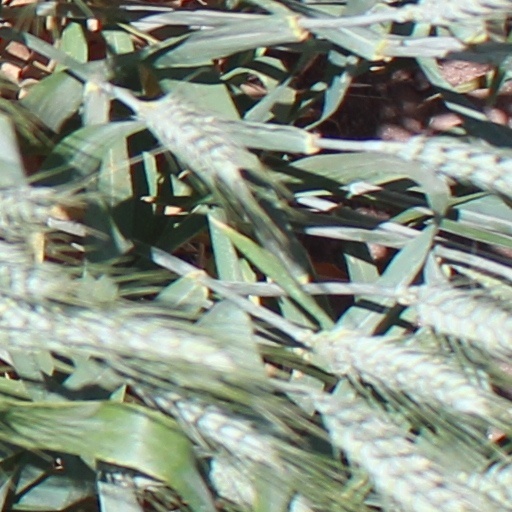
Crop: wheat